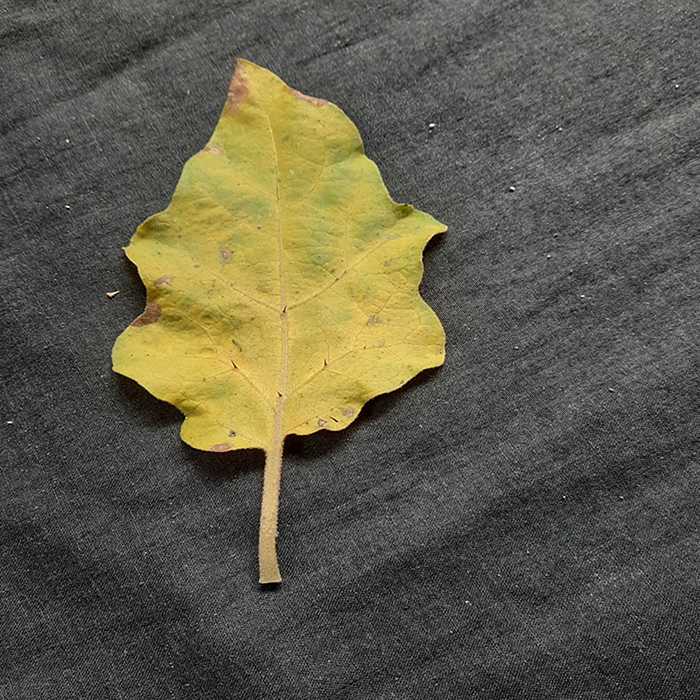
Plant: Eggplant
Label: Eggplant verticillium wilt